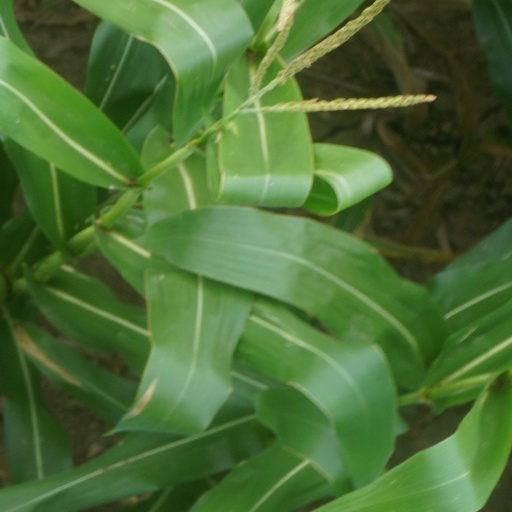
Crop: maize; corn